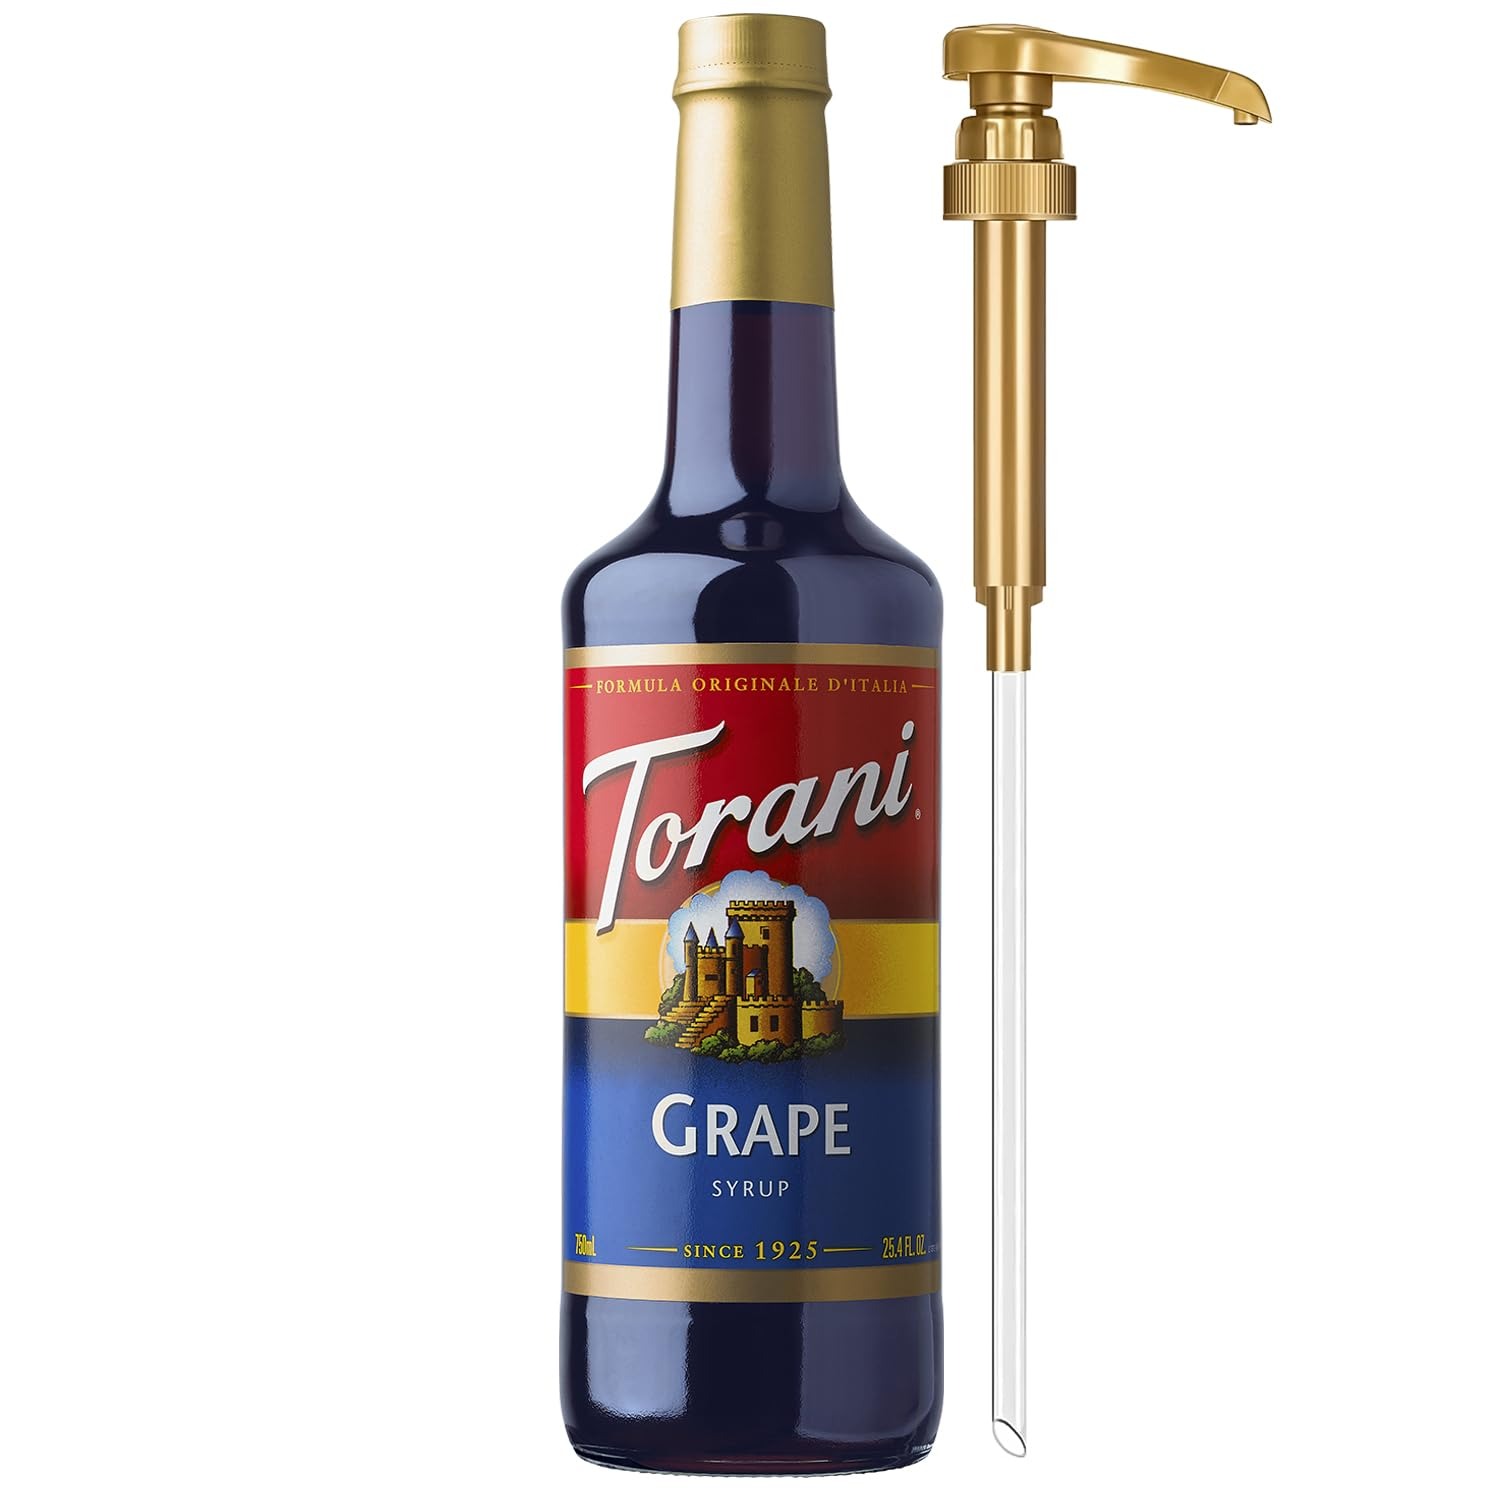
Item Name: Torani Grape Syrup for Drinks, Flavoring for Iced Tea, Lemonade, Sodas, and Cocktails, Glass Bottle with Pump Included, 25.4 Fl Oz
Bullet Point 1: GRAPE SYRUP: Delight in the Torani syrup infused with the crisp and clean taste of perfectly ripened grapes, with their mild sweetness and juice notes—perfect for making Italian sodas, iced teas, and lemonades.
Bullet Point 2: VERSATILE TORANI SYRUPS: A Torani Syrup crafted with pure cane sugar and natural flavors elevates all your tantalizing drink creations, including cocktails and mocktails.
Bullet Point 3: CONVENIENT & MESS-FREE: The large 750 ml Torani Grape Syrup glass bottle arrives with a BPA-free pump for perfect portion control and effortless sweetening.
Bullet Point 4: GOLD-STANDARD FLAVORING: After studying global trends, the Torani flavor experts use a gold-standard process to capture the essence of the flavors you crave most.
Bullet Point 5: FLAVOR FOR ALL, OPPORTUNITY FOR ALL: Whether crafting beverages at home or in a café, Torani is your partner in creating delicious moments and opening doors to creativity for everyone.
Product Description: Torani Grape Syrup adds an indulgent twist to your drinks. Savor the bright and dazzling taste of sun-ripened grapes in every sip. Torani drink syrups liven up an iced latte, add pizzazz to a soda, or put more oomph in iced tea. There’s no wrong way to go about it. We have flavors for every moment, so you can flavor your way, no matter where life takes you.Each bottle also promises our dedication to help all the people, partners, and communities we touch thrive. We believe that everything starts with people and that businesses can, and should, create more opportunities for people.
Value: 25.4
Unit: Fl Oz

Price: 29.82